Great Malvern

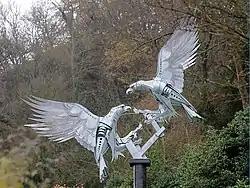
The Diamond Jubilee sculpture (detail) in Rosebank Gardens by Walenty Pytel

In 1969 Great Malvern was designated a Conservation Area by the Local Authority in recognition of the architecture which includes Stuccoed, Classical, Victorian, Regency, Edwardian, Gothic Revival and Italianate styled buildings. Many of the houses were built during the Industrial Revolution, and Malvern's boom years as a spa town, by wealthy families from the nearby Birmingham area. Following the collapse of the spa industry, many of the hotels and villas became schools, and some have since been further converted to apartments, while some of the smaller hotels are now retirement homes. The Imperial Hotel in red brick with stone dressings, which later became a school, is one of the largest buildings in Malvern. It was built in 1860 by the architect E. W. Elmslie who also designed the Great Malvern railway station, and the Council House on the plot where Dr. Gully's original house stood. The Grove in Avenue Road in 1867, originally to be his private residence in 1927 became part of the Lawnside School for girls, and in 1860 Whitbourne Hall, a Grade II* listed building, in Herefordshire.